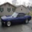
Label: automobile